Kazuhiro Sasaki

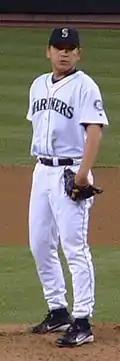
Sasaki with the Seattle Mariners in 2002

After playing college baseball for Tohoku Fukushi University, Sasaki was drafted in the first round of the 1989 draft by the Yokohama Taiyō Whales (now named Yokohama DeNA BayStars) in Japan's Central League. He played for them from 1990 to 1999, before joining the Seattle Mariners in 2000, on a 2-year, $9 million contract with a club option for 2002. He joined a bullpen that had been one of the worst in the major leagues, and during his rookie year won the closer job from a floundering José Mesa. Sasaki's out pitch, a devastating split-fingered fastball that drops when arriving at home plate, was nicknamed "The Thang" by Mariners radio announcers. He complemented it with a four-seam fastball that topped out at mid-90s. Sasaki maintained a rigorous throwing program, sometimes at odds with club management, that saw him throw up to 100 pitches following games in which he did not appear.